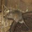
Label: mouse